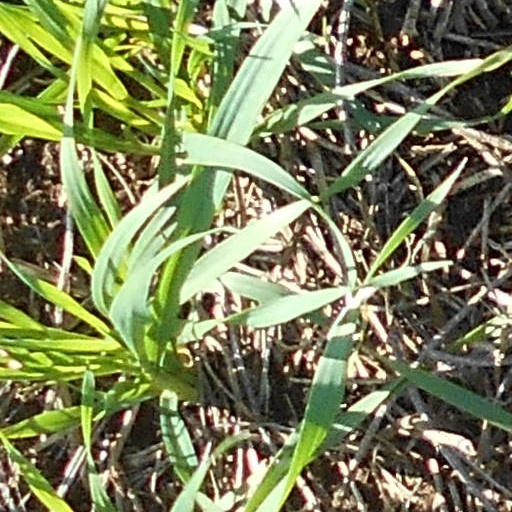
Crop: wheat